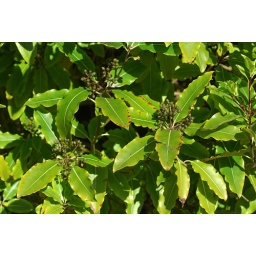
Species from New Zealand. Common landscaping and street tree in California